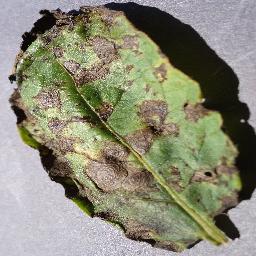
Label: Potato___Early_blight